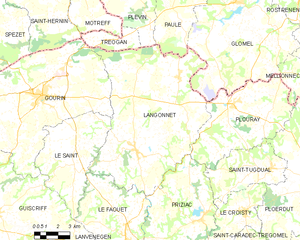
Langonnet [lɑ̃ɡɔnɛt] est une commune du département du Morbihan, dans la région Bretagne, en France. Elle englobe l'ancienne trève de La Trinité-Langonnet.